2016 IAAF World Indoor Championships – Women's 400 metres

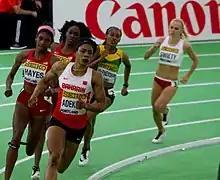

The women's 400 metres at the 2016 IAAF World Indoor Championships took place on March 18 and 19, 2016.